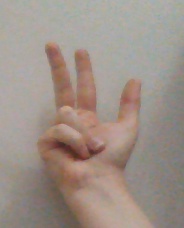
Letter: al